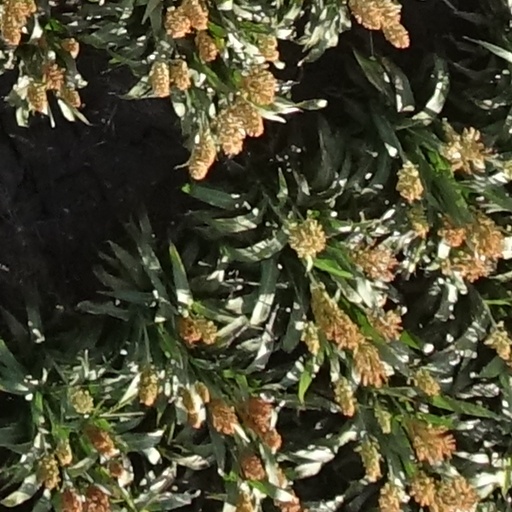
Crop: sorghum